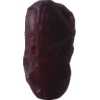
Label: dates